Answer in natural language. How many Doorways are visible in the scene? Choose between the following options: 4, 1, 3, 2 or 0
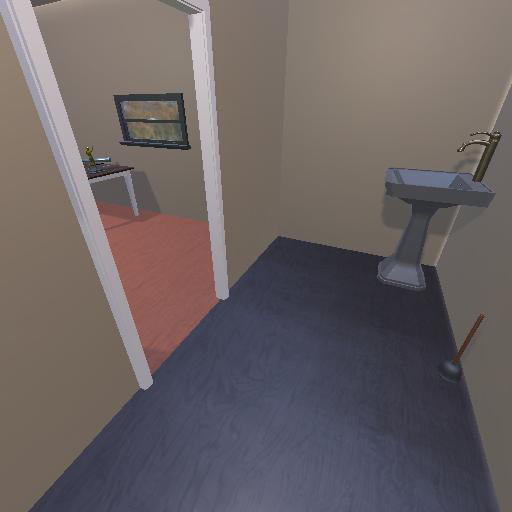
<answer>1</answer>